History of Durham University

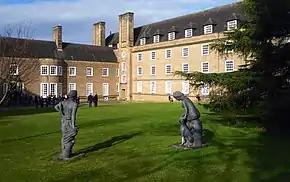
St Mary's College buildings on Elvet Hill, opened in 1952

The university also formed overseas links with two Anglican institutions: Codrington College in Barbados in 1875 and Fourah Bay College in Sierra Leone in 1876. Via the latter of these, Durham awarded what was probably the first BA in Africa to Nathaniel Davis in 1878. The Times said "it would not be much longer before the University of Durham was affiliated to the Zoo", and although Durham was proud of what it was doing, the reaction in Sierra Leone was more mixed: